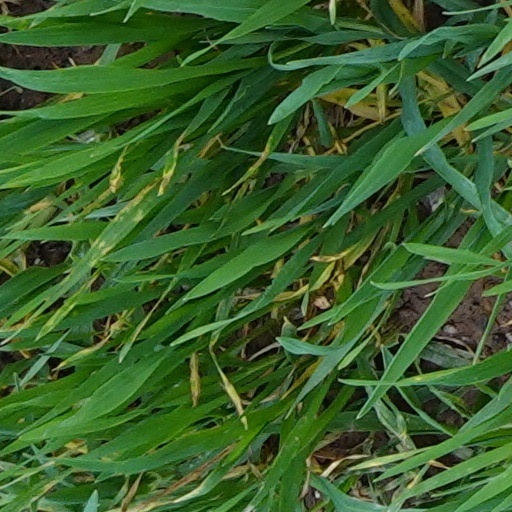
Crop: wheat